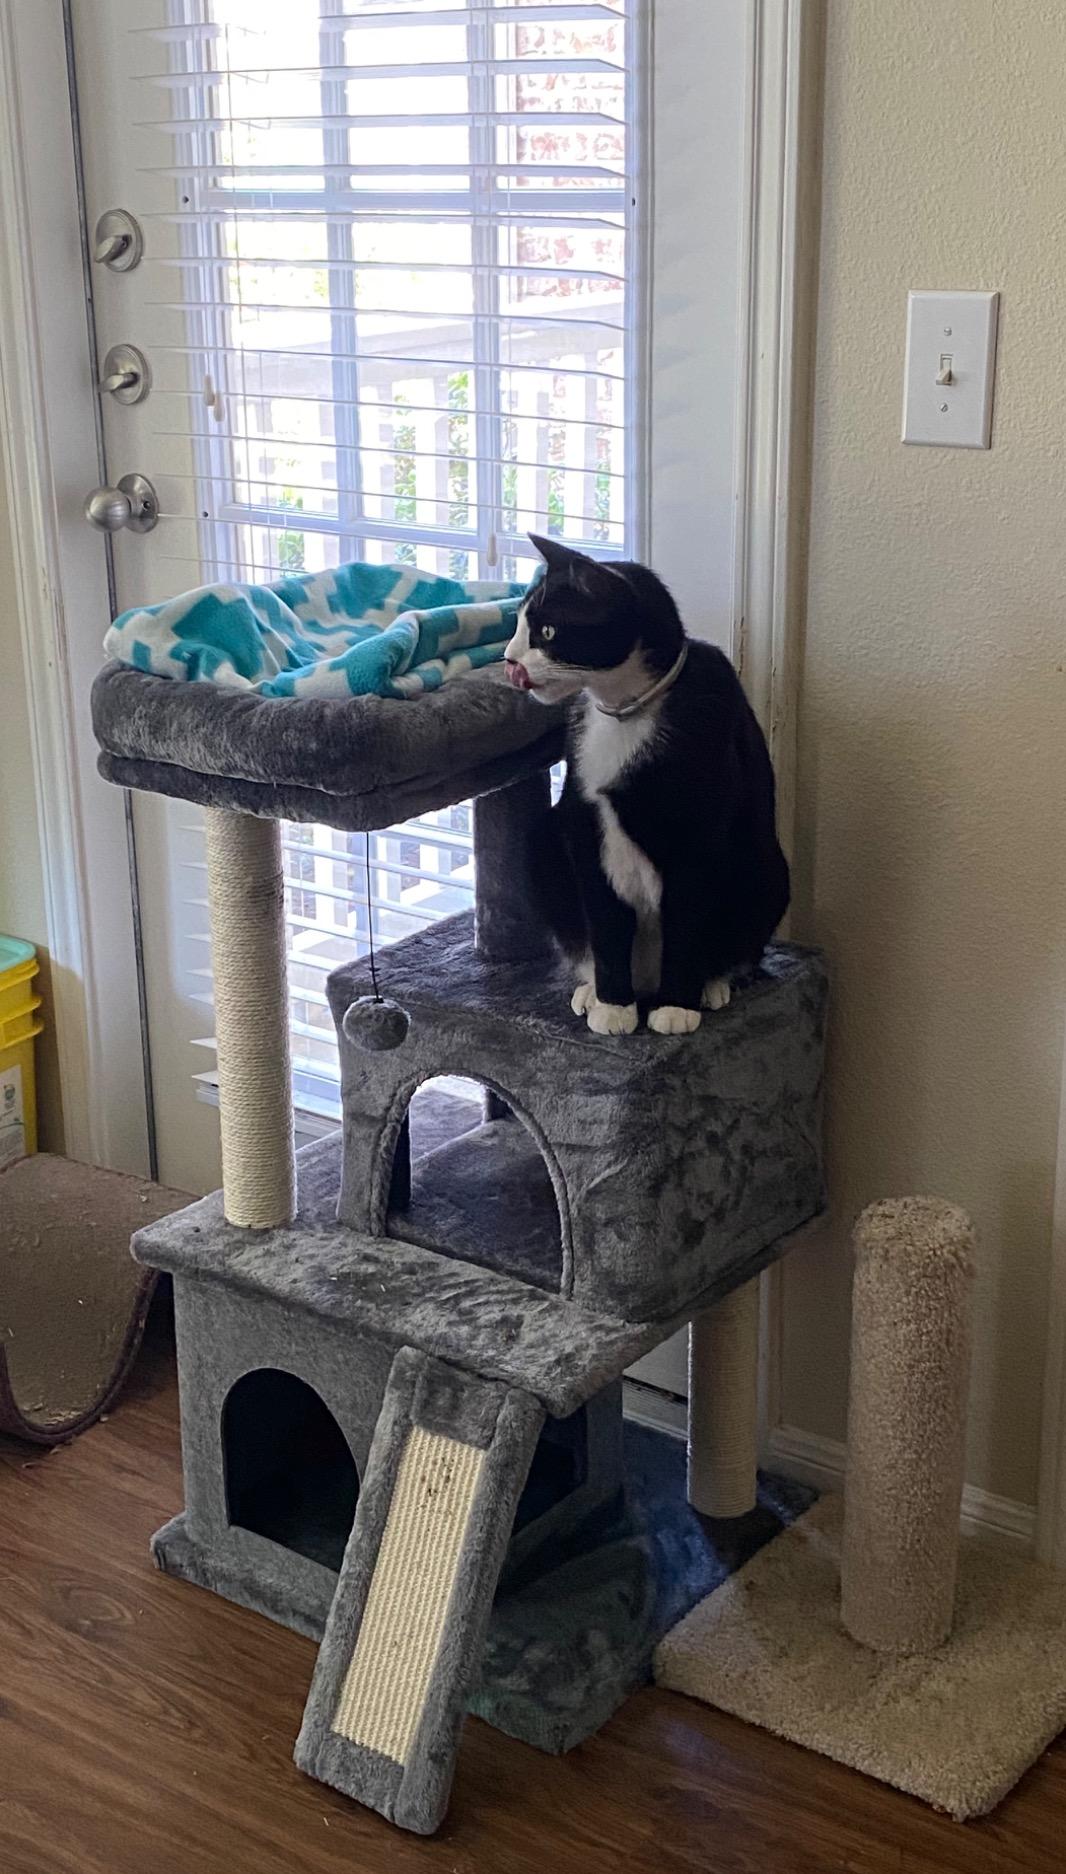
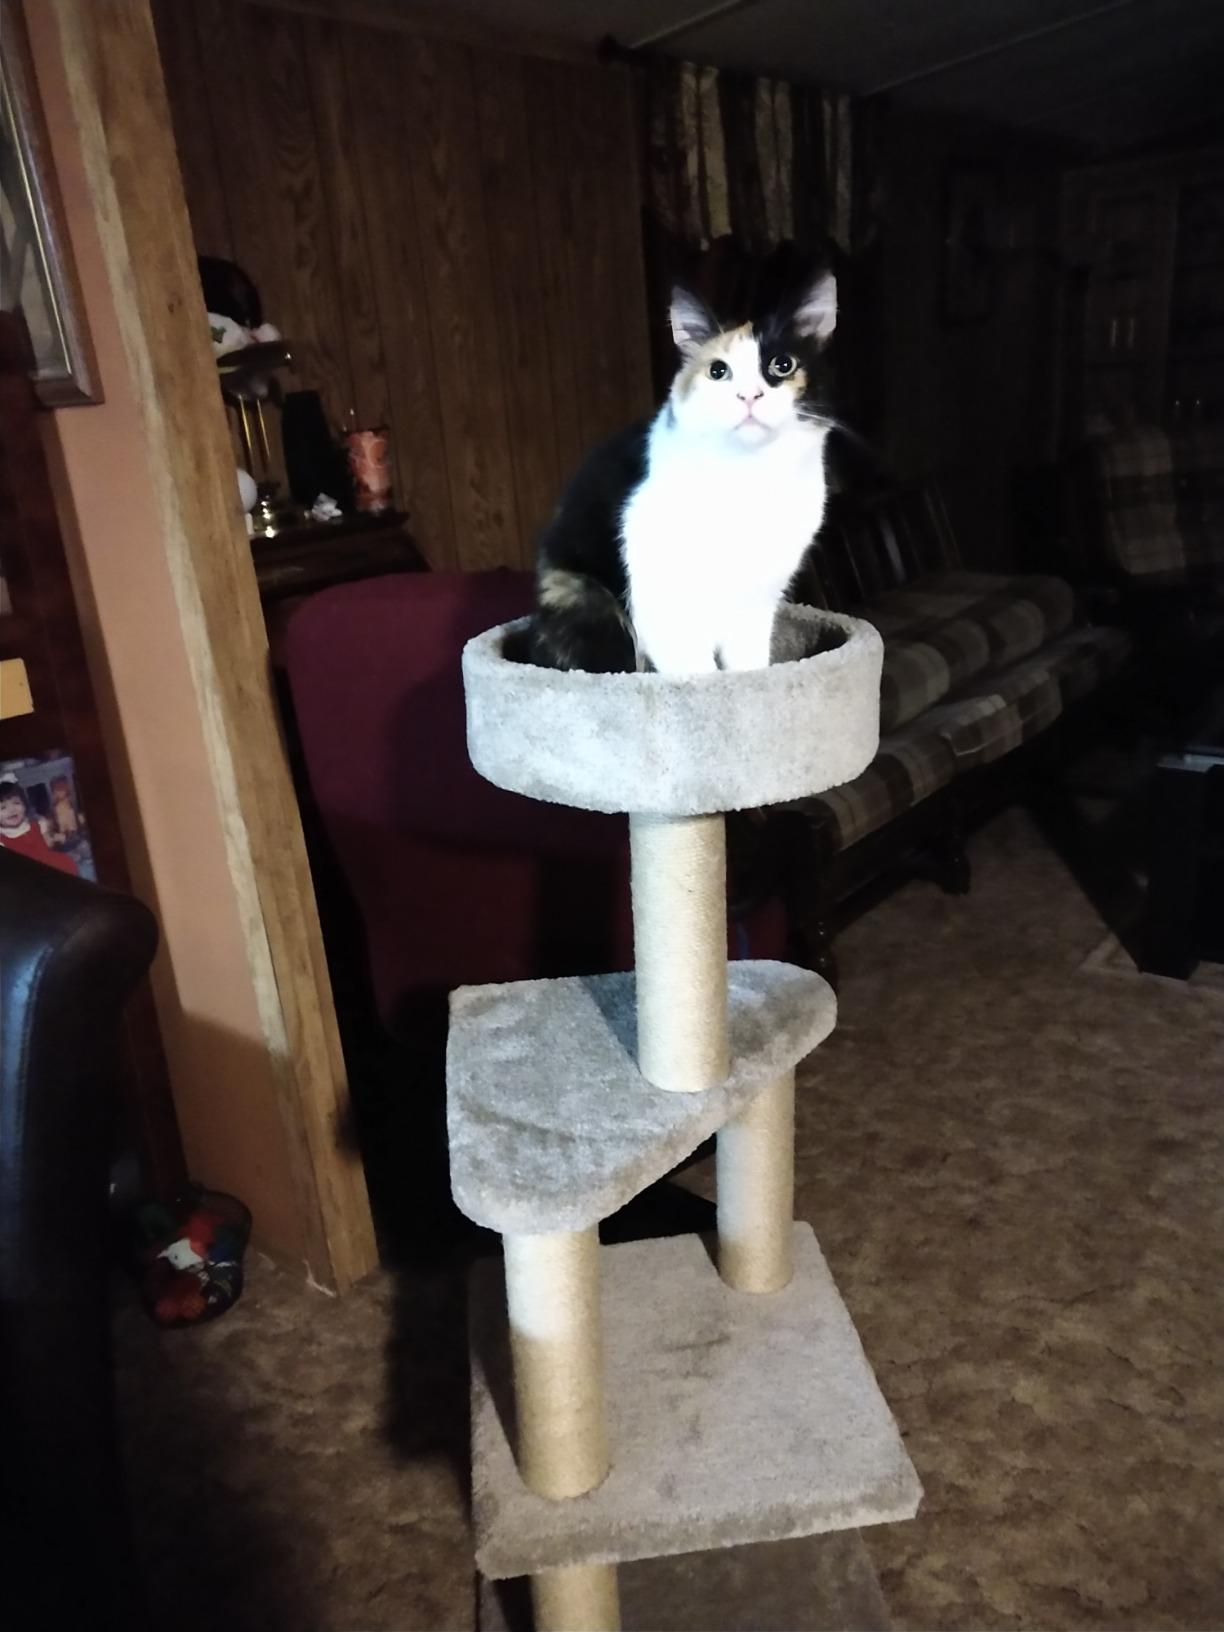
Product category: items_cat tree
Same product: no